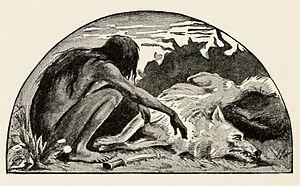
Akela est un personnage de fiction créé par Rudyard Kipling dans Le livre de la jungle et Le second livre de la jungle. Il s'agit d'un loup des Indes, chef des loups du clan de Seeonee et président de leur « rocher du conseil ». C'est à l'un de ces conseils que le clan adopte l'enfant d'homme Mowgli comme l'un des siens et Akela deviendra l'un de ses mentors. Akela veut dire « solitaire » en hindi, ourdou et pendjabi.